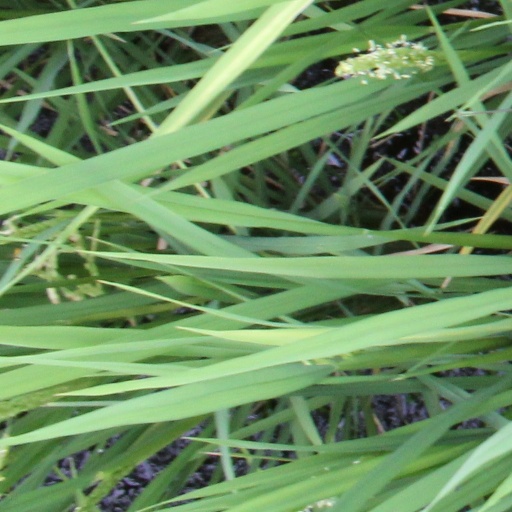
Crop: rice